X-10 Graphite Reactor

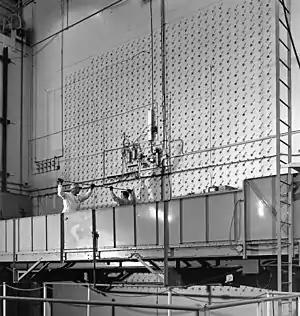
Workers in the Graphite Reactor use a rod to push fresh uranium slugs into the reactor's concrete loading face.

The X-10 Graphite Reactor is a decommissioned nuclear reactor at Oak Ridge National Laboratory in Oak Ridge, Tennessee. Formerly known as the Clinton Pile and X-10 Pile, it was the world's second artificial nuclear reactor (after Enrico Fermi's Chicago Pile-1) and the first intended for continuous operation. It was built during World War II as part of the Manhattan Project.